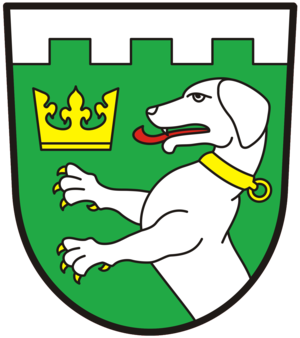
Tvrzice est une commune du district de Prachatice, dans la région de Bohême-du-Sud, en République tchèque. Sa population s'élevait à 125 habitants en 2018.